Chevrolet big-block engine

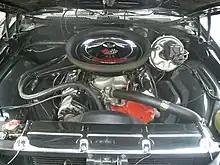
454 big-block in a 1970 Chevrolet Chevelle SS

The Chevrolet big-block engine is a series of large-displacement, naturally-aspirated, 90°, overhead valve, gasoline-powered, V8 engines that was developed and have been produced by the Chevrolet Division of General Motors from the late 1950s until present. They have powered countless General Motors products, not just Chevrolets, and have been used in a variety of cars from other manufacturers as well - from boats to motorhomes to armored vehicles.